Goi Station

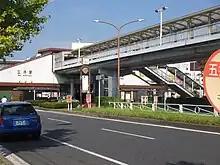
The east side of the station in October 2017

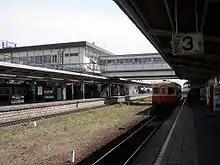
View from Kominato Line platform in May 2005

The station has a different address for each company. The address for JR East is 2-1-11 Goi-Chūō-Nishi, Ichihara, Chiba, and the address for the Kominato Railway is 1-1-2 Goi-Chūō-Higashi, Ichihara, Chiba. The station has four tracks with two island platforms, one for the Uchibō line and another for the Kominato line.